Sabu to Ichi Torimono Hikae

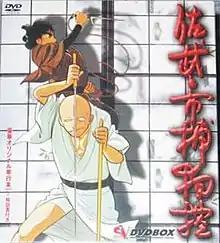
Cover of series DVD box set, featuring the two main characters

, sometimes translated as Sabu and Ichi's Detective Stories/Tales and Sabu and Ichi's Arrest Warrant, is a Japanese manga series by Shotaro Ishinomori originally published in "Weekly Shōnen Sunday" from 1966 to 1967. In April 1968, the series moved to serialization in the first issue of "Big Comic", where it was published until the series ended four years later in the April 10, 1972 issue.